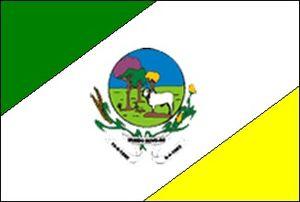
Mundo Novo est une municipalité brésilienne de l'État de Goiás et la microrégion de São Miguel do Araguaia.